Berlekamp–Rabin algorithm

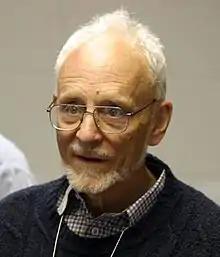
Elwyn R. Berlekamp at conference on Combinatorial Game Theory at Banff International Research Station

In number theory, Berlekamp's root finding algorithm, also called the Berlekamp–Rabin algorithm, is the probabilistic method of finding roots of polynomials over the field formula_1 with formula_2 elements. The method was discovered by Elwyn Berlekamp in 1970 as an auxiliary to the algorithm for polynomial factorization over finite fields. The algorithm was later modified by Rabin for arbitrary finite fields in 1979. The method was also independently discovered before Berlekamp by other researchers.